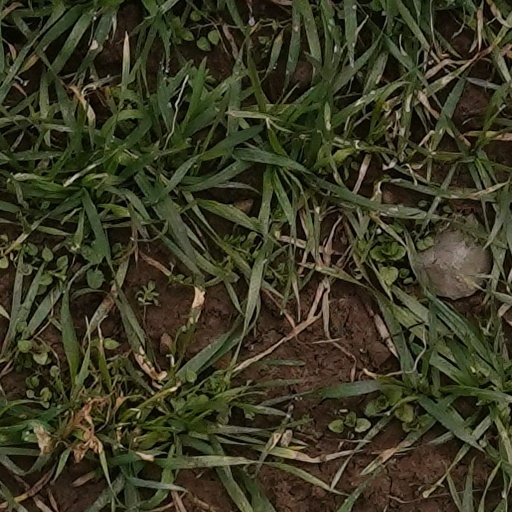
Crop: wheat